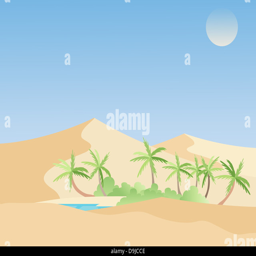
an illustration of a beautiful oasis in a hot desert landscape with palm trees green vegetation